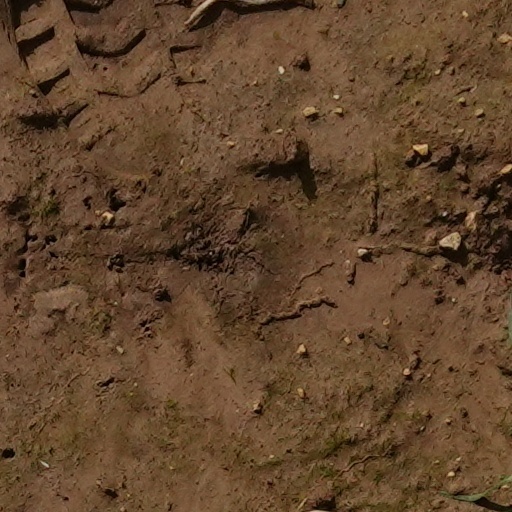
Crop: wheat